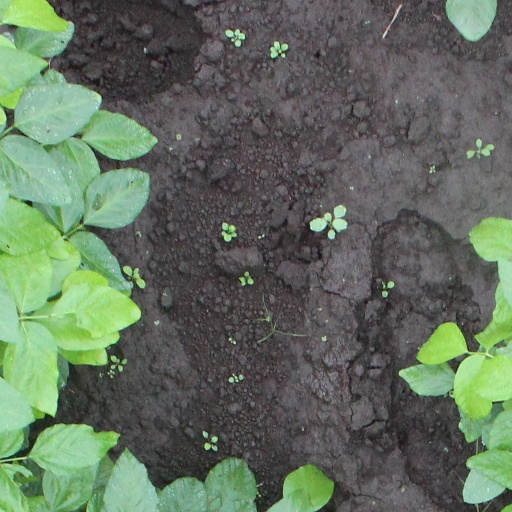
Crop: soybean